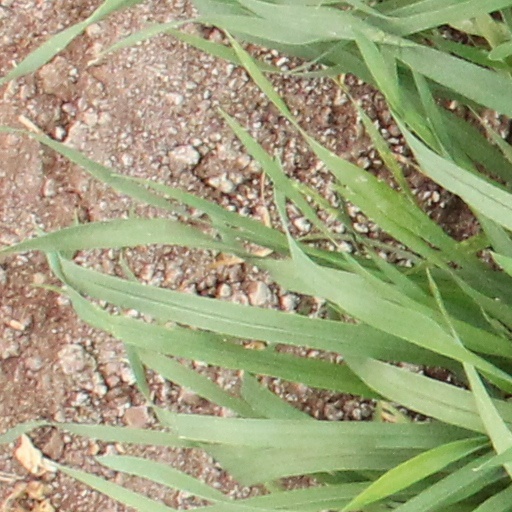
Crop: wheat